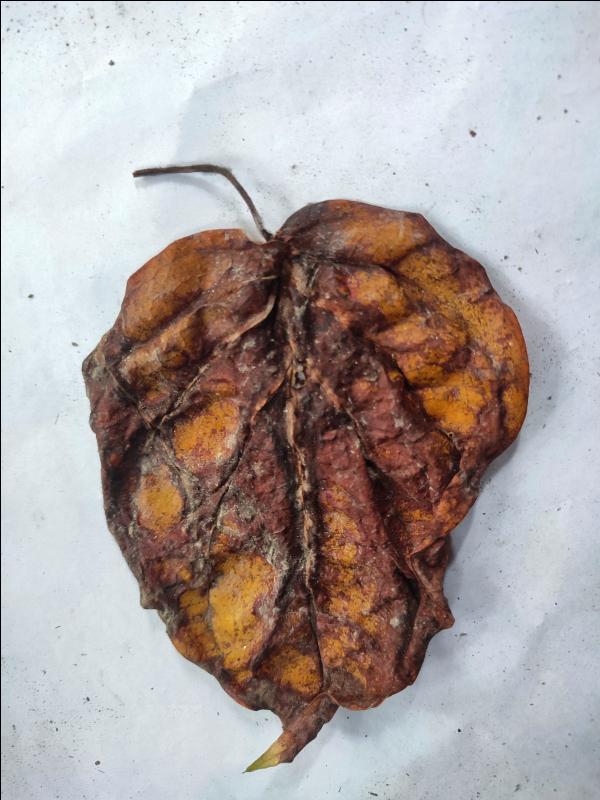
Label: Dried_Leaf